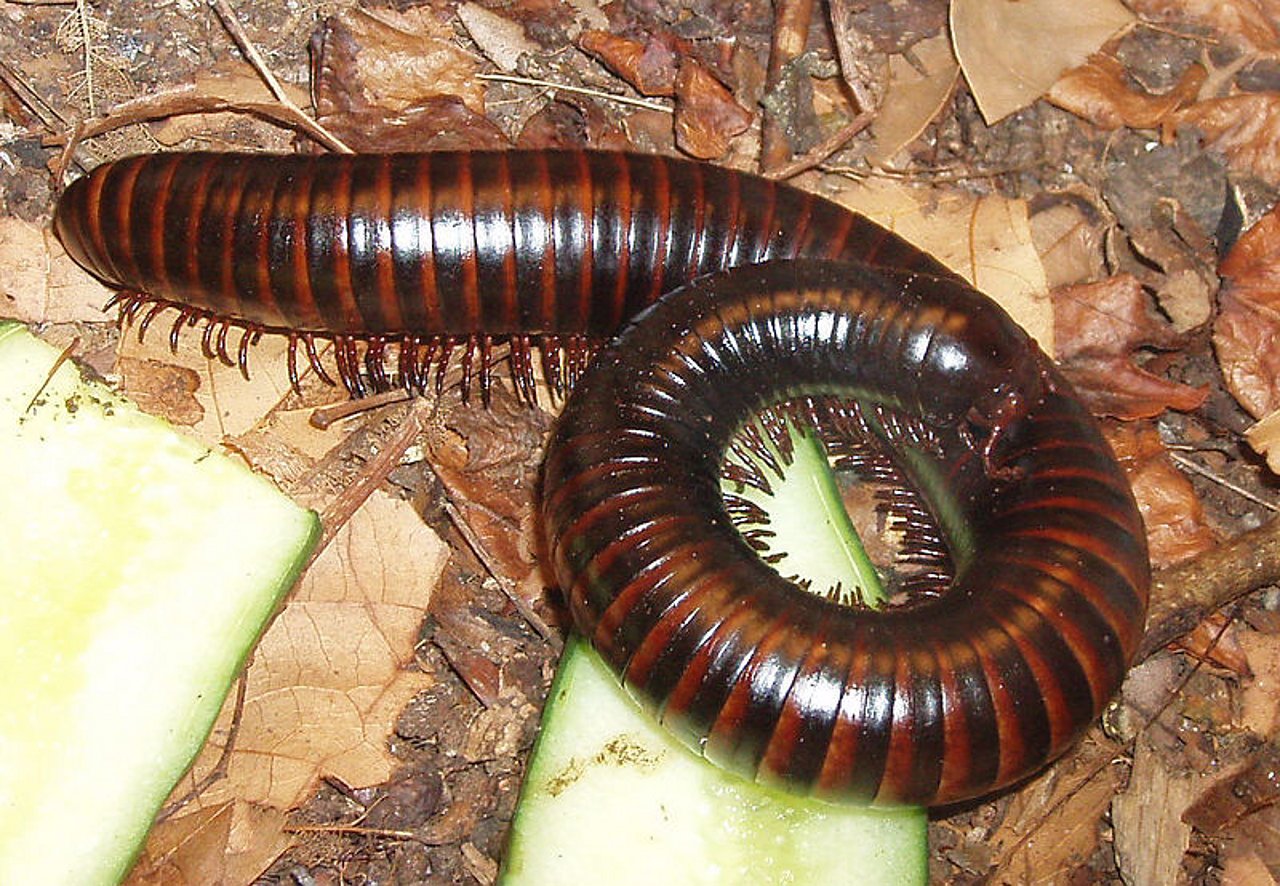
feet, insect, fauna, invertebrate, worm, rolled, arthropoda, macro photography, arthropod, centipedes, millipedes, giant tausendf er, giant centipedes, myriapoda, ringlets